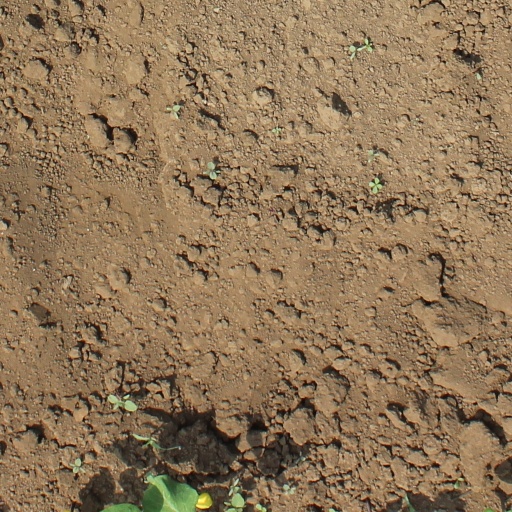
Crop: soybean